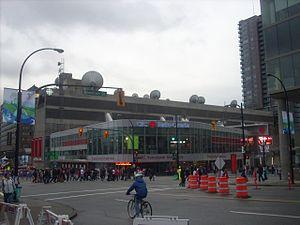
La Société Radio-Canada, en français, ou Canadian Broadcasting Corporation, en anglais, est une société de la Couronne canadienne.